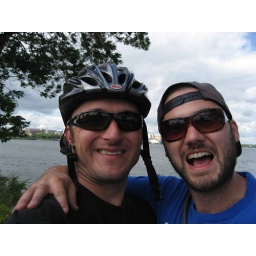
bike around lake monona